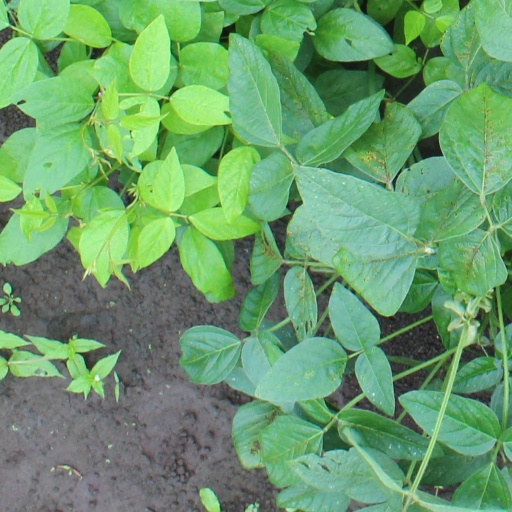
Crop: soybean